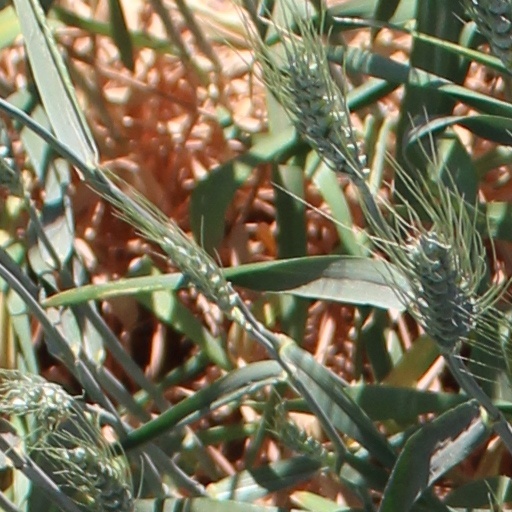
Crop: wheat